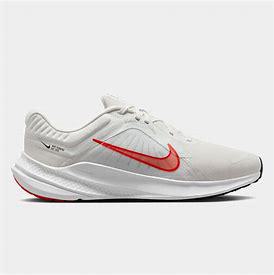
Brand: Nike
Model: Quest 5